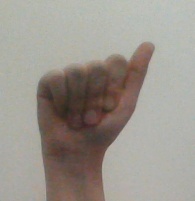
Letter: dhad